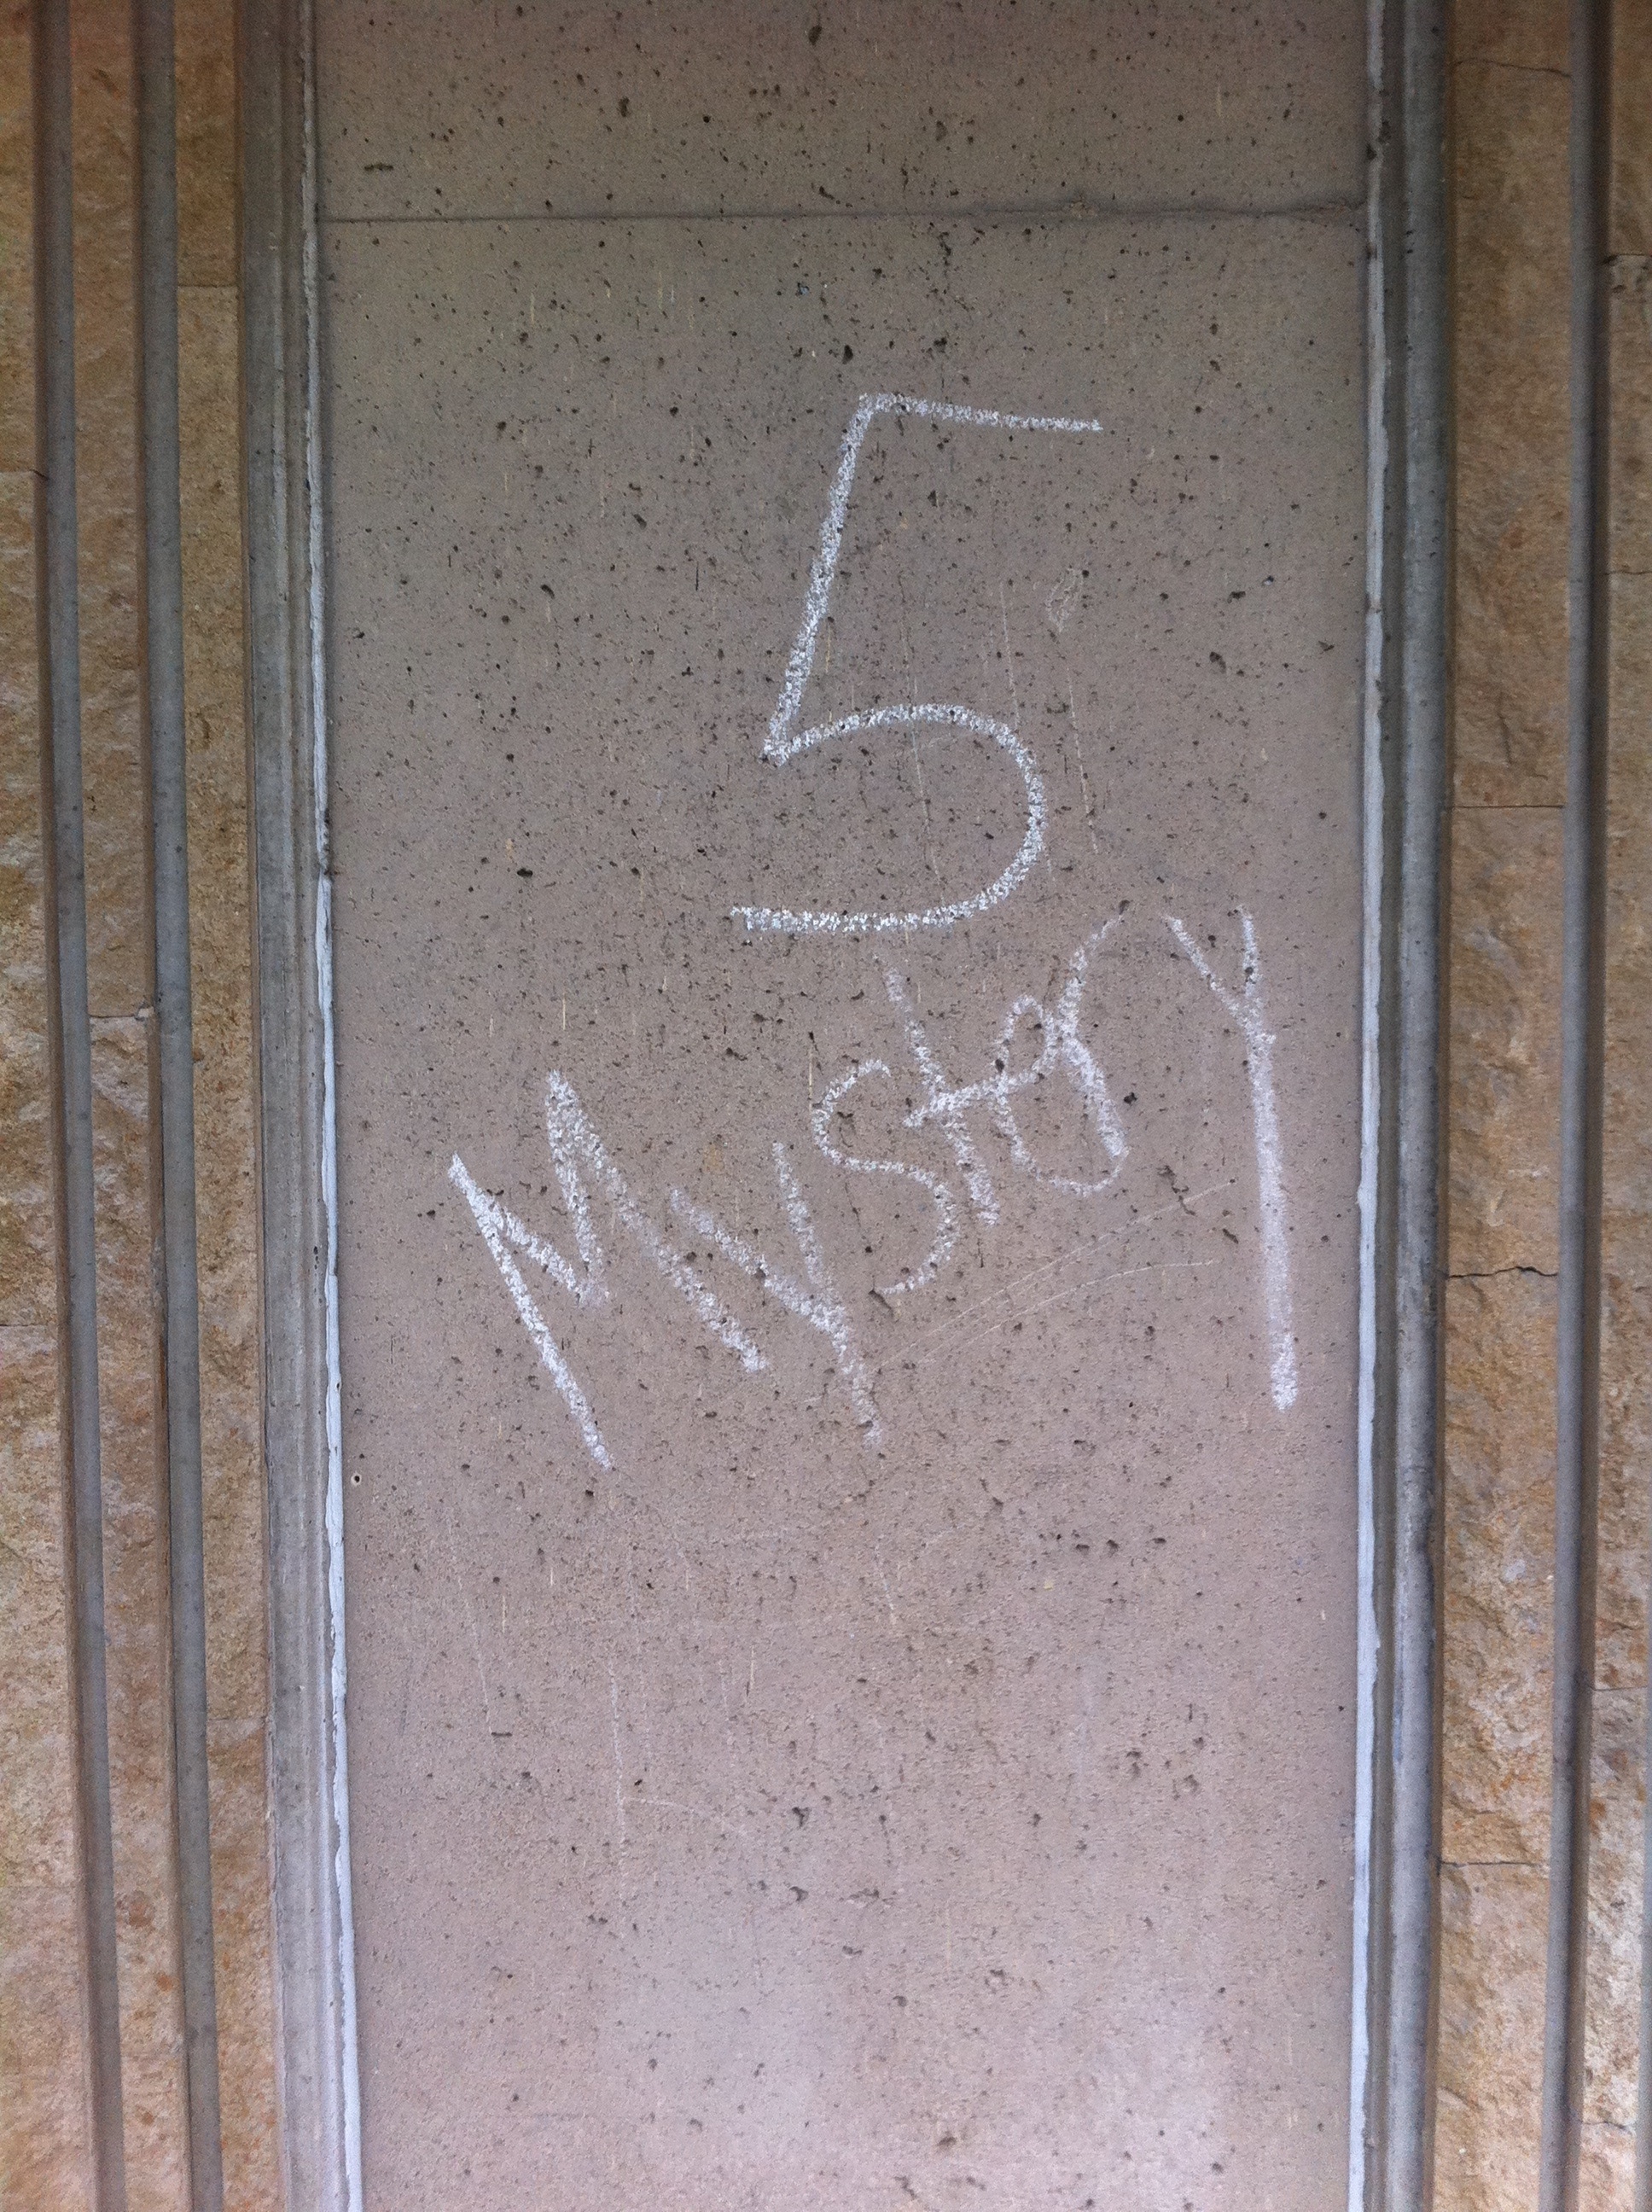
wood, floor, number, wall, art, odyssey